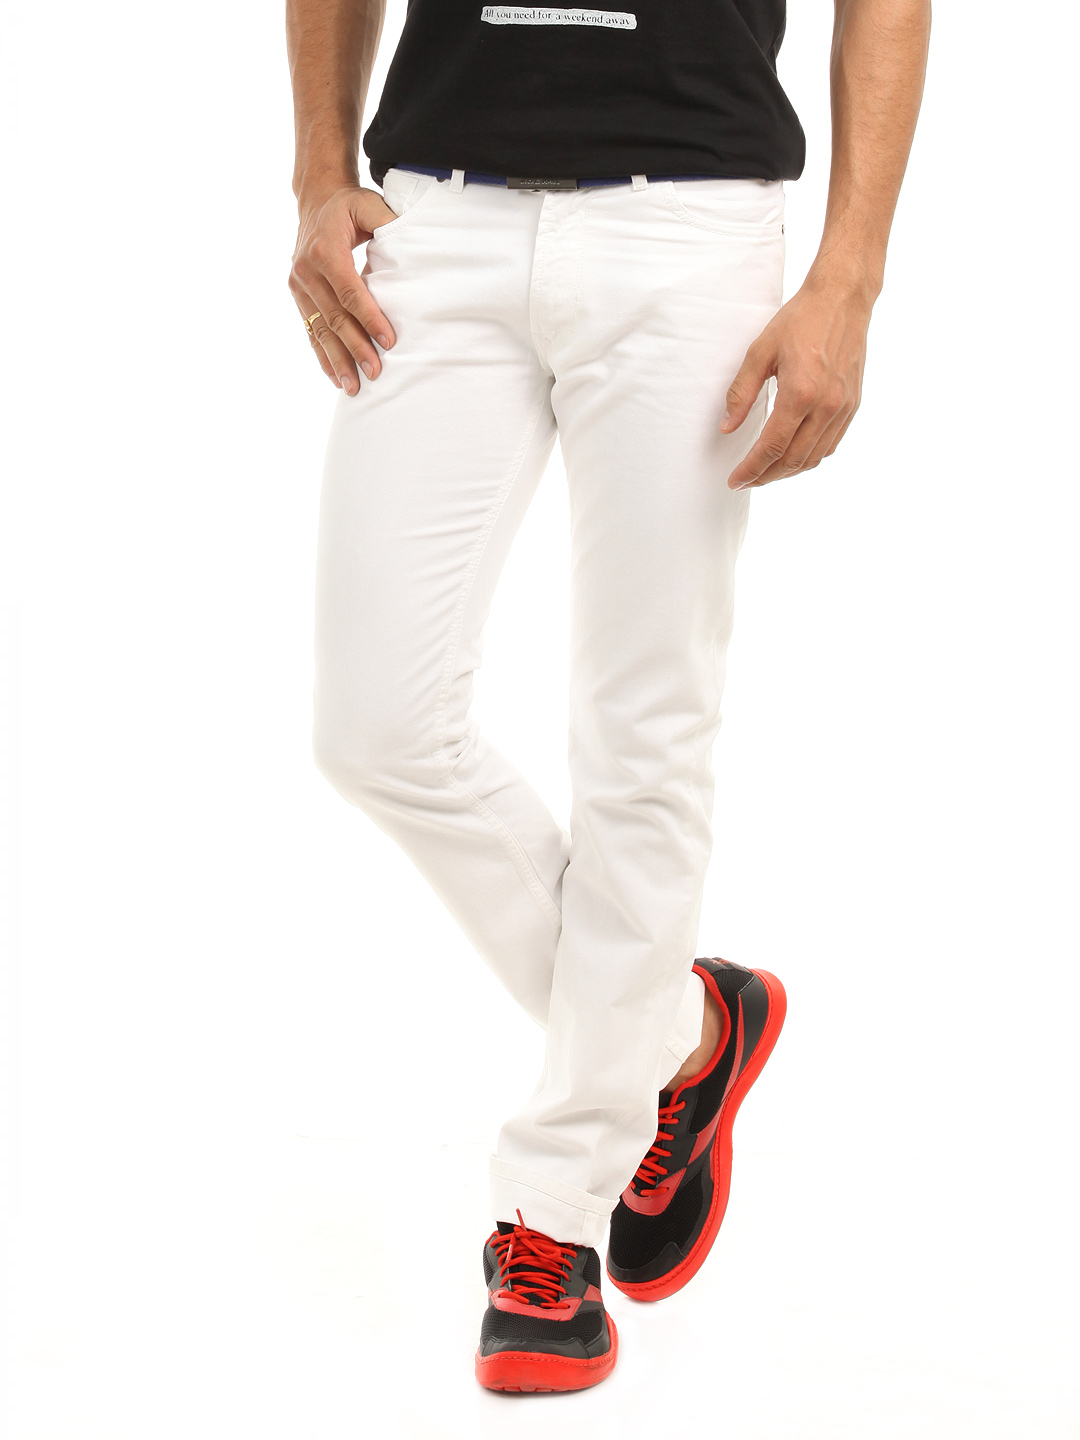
Peter England Men White Jeans
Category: Apparel / Bottomwear / Jeans
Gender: Men
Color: White
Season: Summer 2012
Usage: Casual